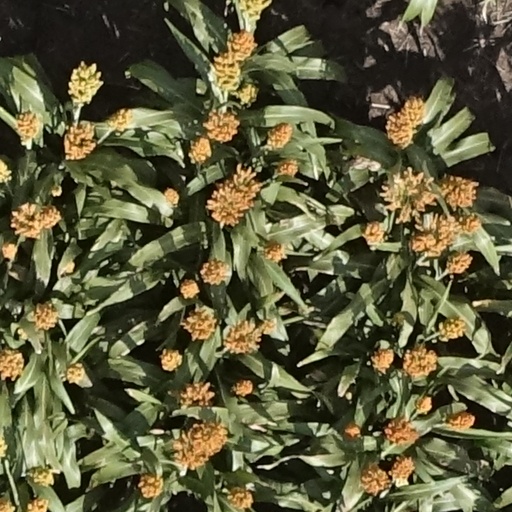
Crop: sorghum